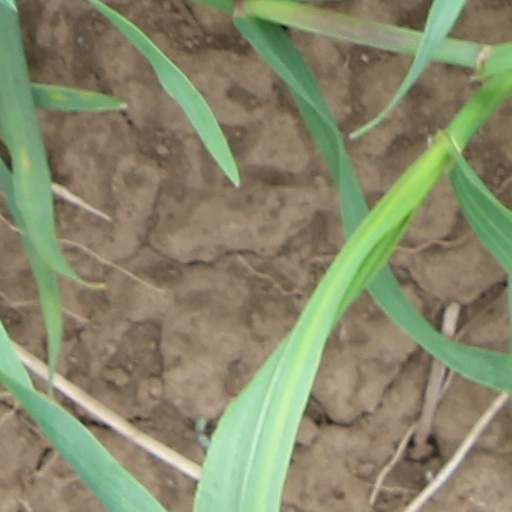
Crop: wheat